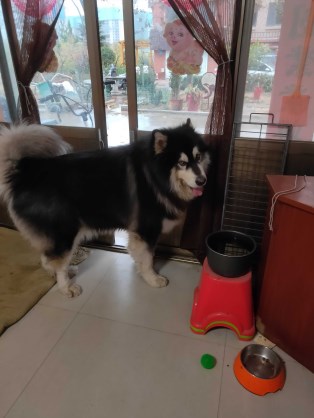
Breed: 1324-n000004-malamute